Queen Anne Cottage and Coach Barn

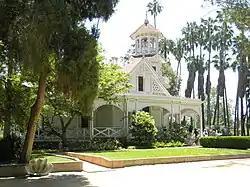

Queen Anne Cottage and Coach Barn is a Victorian style pair of buildings at Baldwin Lake, on the grounds of the Los Angeles County Arboretum and Botanic Garden, located in Arcadia and the San Gabriel Valley of southern California.